High-resolution transmission electron microscopy

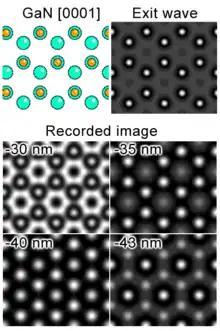
Simulated HREM images for GaN[0001

The contrast of a high resolution transmission electron microscopy image arises from the interference in the image plane of the electron wave with itself. Due to our inability to record the phase of an electron wave, only the amplitude in the image plane is recorded. However, a large part of the structure information of the sample is contained in the phase of the electron wave. In order to detect it, the aberrations of the microscope (like defocus) have to be tuned in a way that converts the phase of the wave at the specimen exit plane into amplitudes in the image plane.